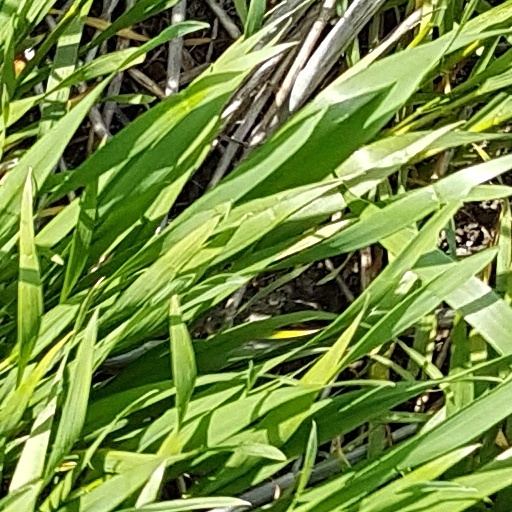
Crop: wheat